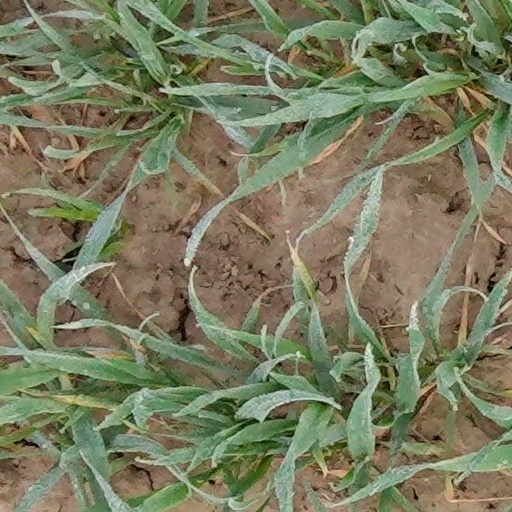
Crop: wheat